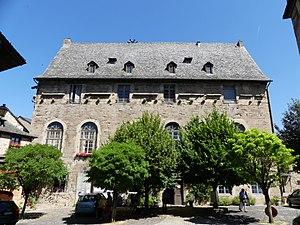
L'hôtel de ville (ancien château) de Saint-Côme-d'Olt, Aveyron France. La façade sud.
L'hôtel de ville de Saint-Côme-d'Olt est situé à Saint-Côme-d'Olt, dans le département de l'Aveyron, en France.
Saint-Côme-d'Olt est une commune française, située dans le département de l'Aveyron, en région Occitanie.